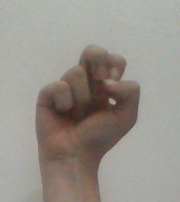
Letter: gaaf